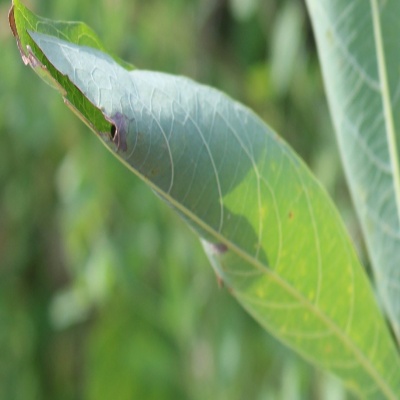
Crop: Cassava
Condition: bacterial blight